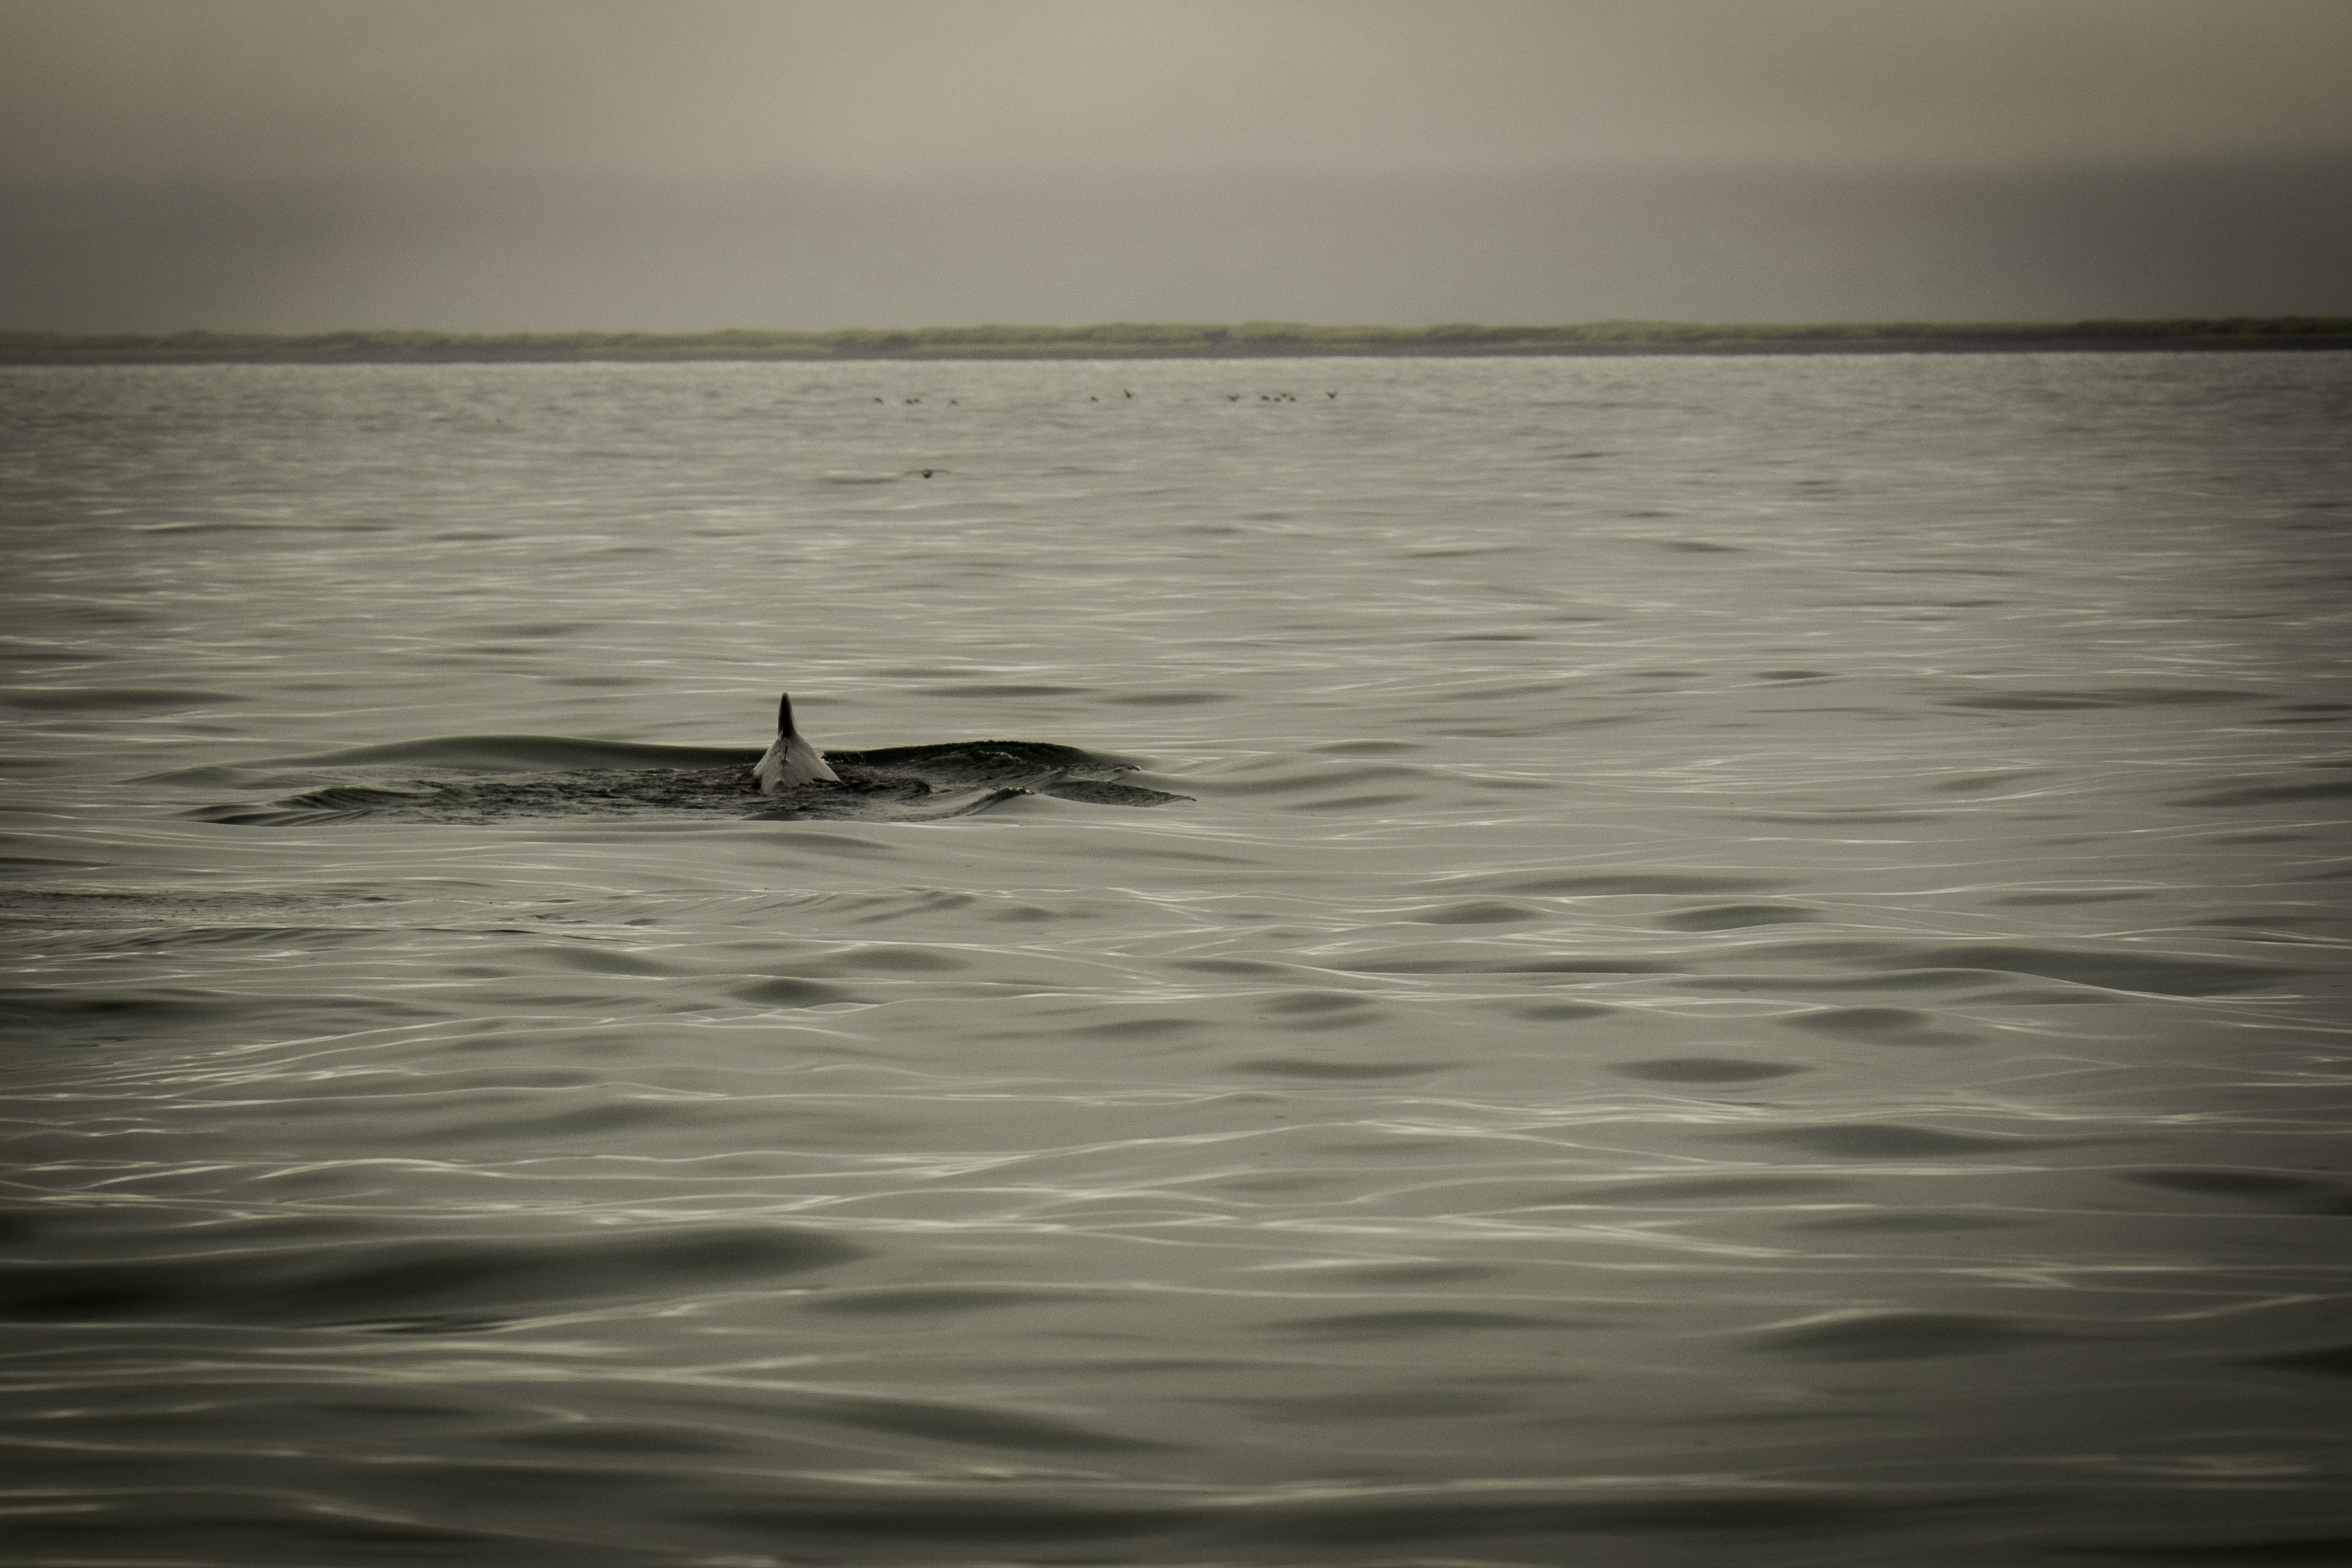
sea, coast, ocean, wave, travel, fujifilm, iceland, is, whale, fuji, fujixt1, fujix, shakbay, skj lfandi, marine mammal